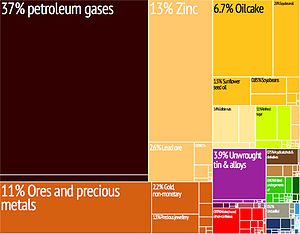
Bolivia / Økonomi
Grafisk beskrivelse af sammensætningen af Bolivias eksport i 28 farver.
Bolivia, officielt Den Flernationale Stat Bolivia, er en indlandsstat i det vestlige Sydamerika. Hovedstaden er Sucre, mens La Paz er regeringsby og landets finansielle centrum. Bolivias største by og industrielle centrum er Santa Cruz de la Sierra, der ligger i den lavtliggende østbolivianske region Llanos Orientales.